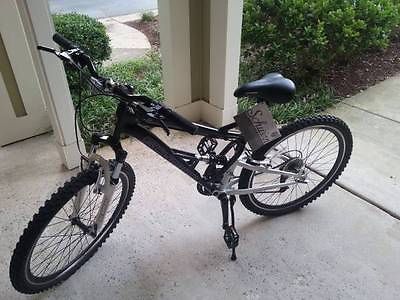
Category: bicycle